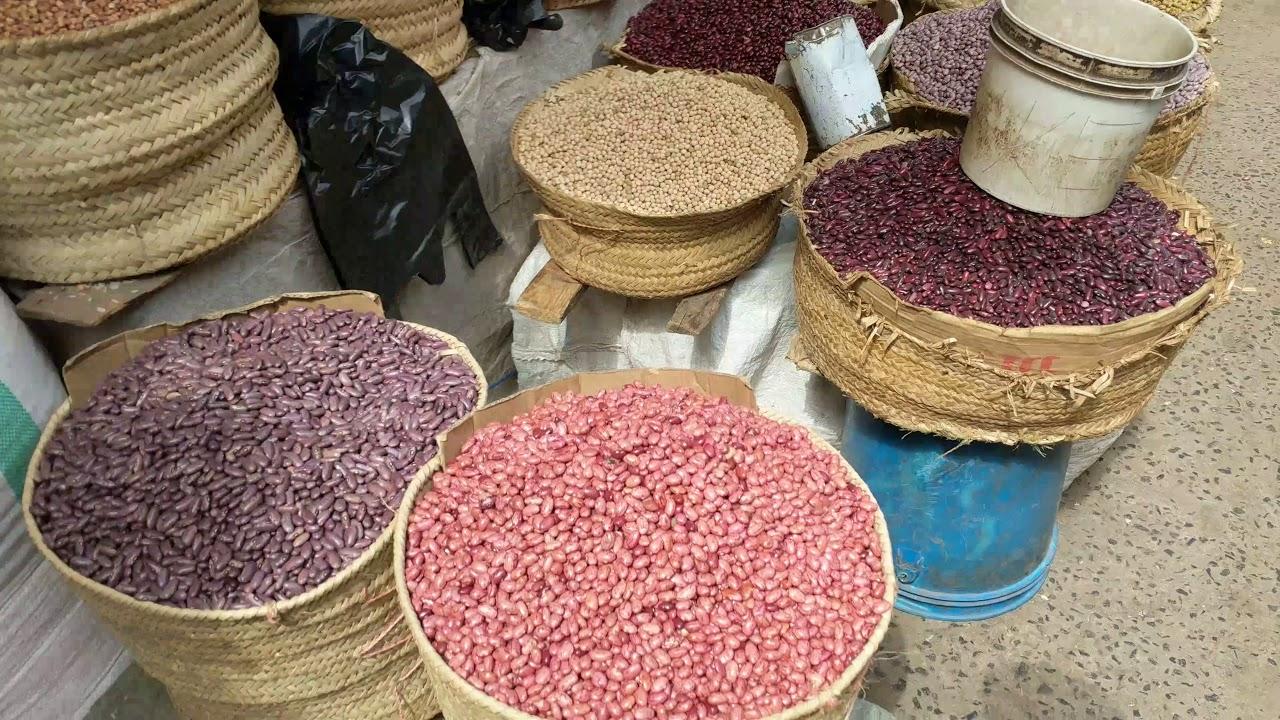
Bidhaa za chakula ambazo zimetokana na mazao ya shambani zikiwa zimehifadhiwa katika makapu madogo ili kuuzwa. Mfano wa bidhaa hizo ni maharage ya aina mbalimbali, mahindi na karanga.